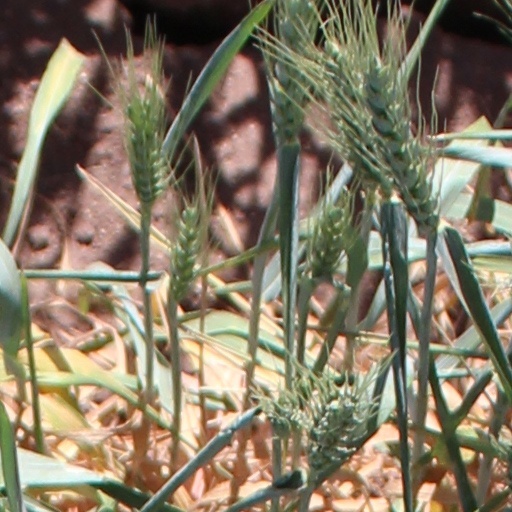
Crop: wheat